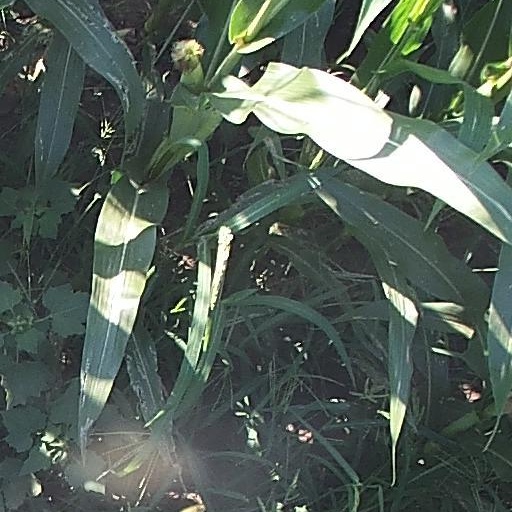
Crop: maize; corn